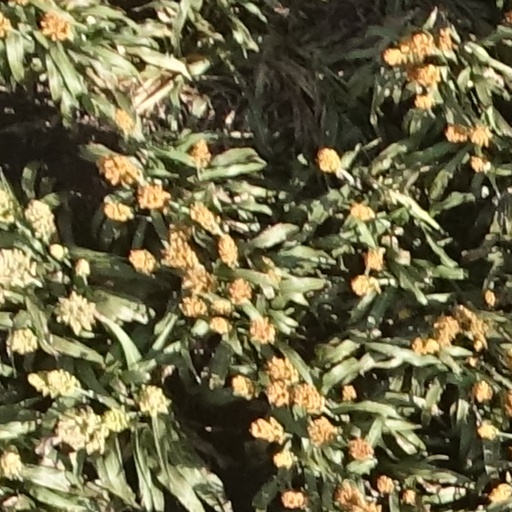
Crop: sorghum